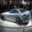
Label: automobile